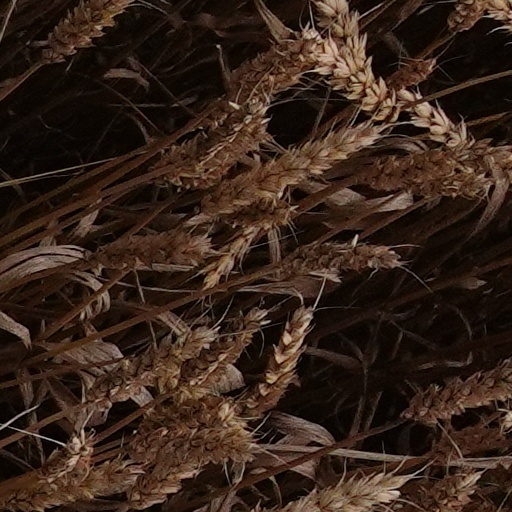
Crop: wheat